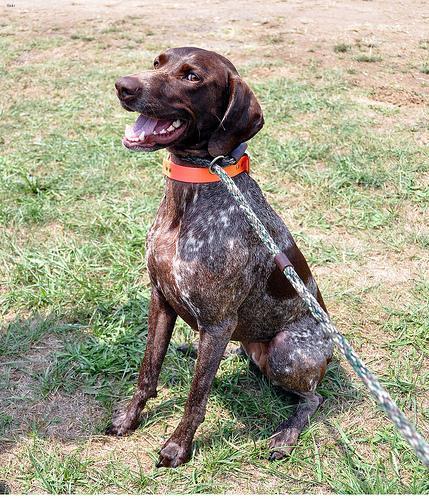
german shorthaired